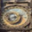
Label: clock